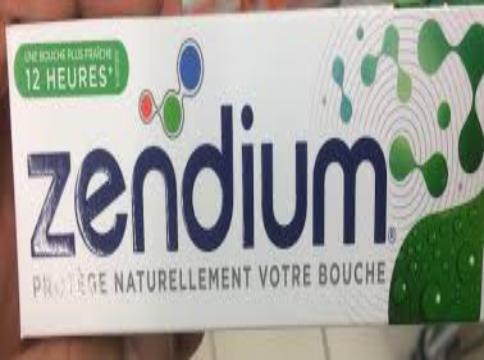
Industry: Medical